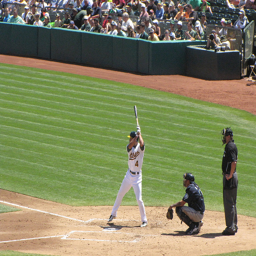
A man in a white uniform holds a bat with two other men on a baseball field.
A baseball player ready to hit a pitch with a catcher and umpire behind him.
A baseball player is holding a bat above his head
A person up to bat and a baseball game.
A baseball game in progress with the batter up to plate.